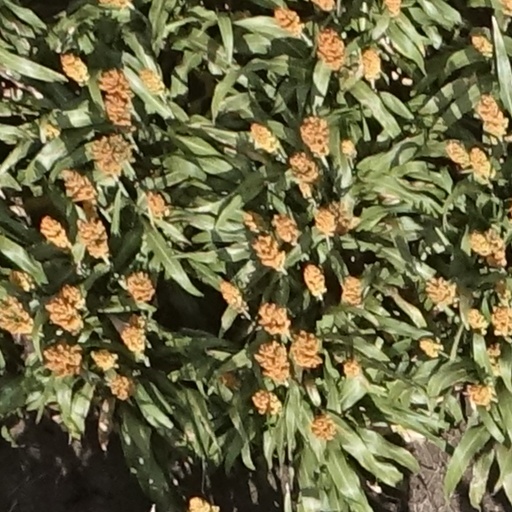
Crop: sorghum